Ocean Park Hong Kong

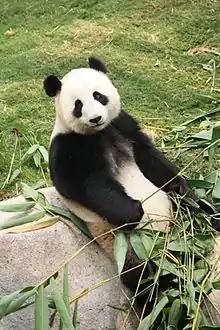
Giant panda at Ocean Park

The event is held each summer, with visitors partaking in various wet and wild thrills, including water games and water slides.